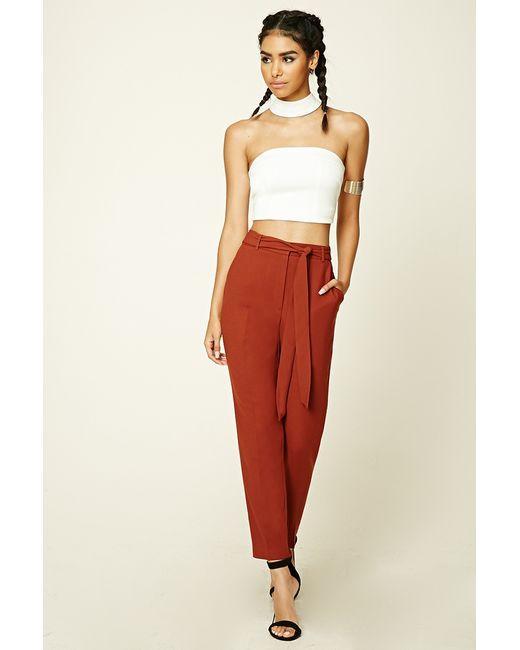
Rote gerade Baumwollhose für Damen und weißes trägerloses Oberteil